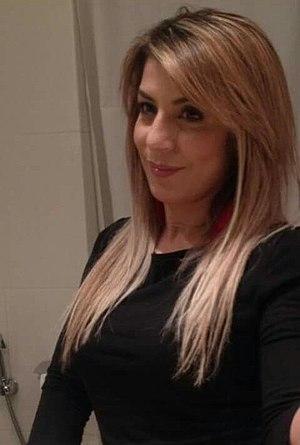
Salima Souakri est Ministre délégué chargé du sport d’élite en Algérie, ancienne conseillère du ministre de la jeunesse et des sports, entraîneur de judo, animatrice de télévision et ambassadrice de bonne volonté à l'UNICEF depuis 2011. Elle est aussi lauréate du trophée femme et sport du Comité international olympique.